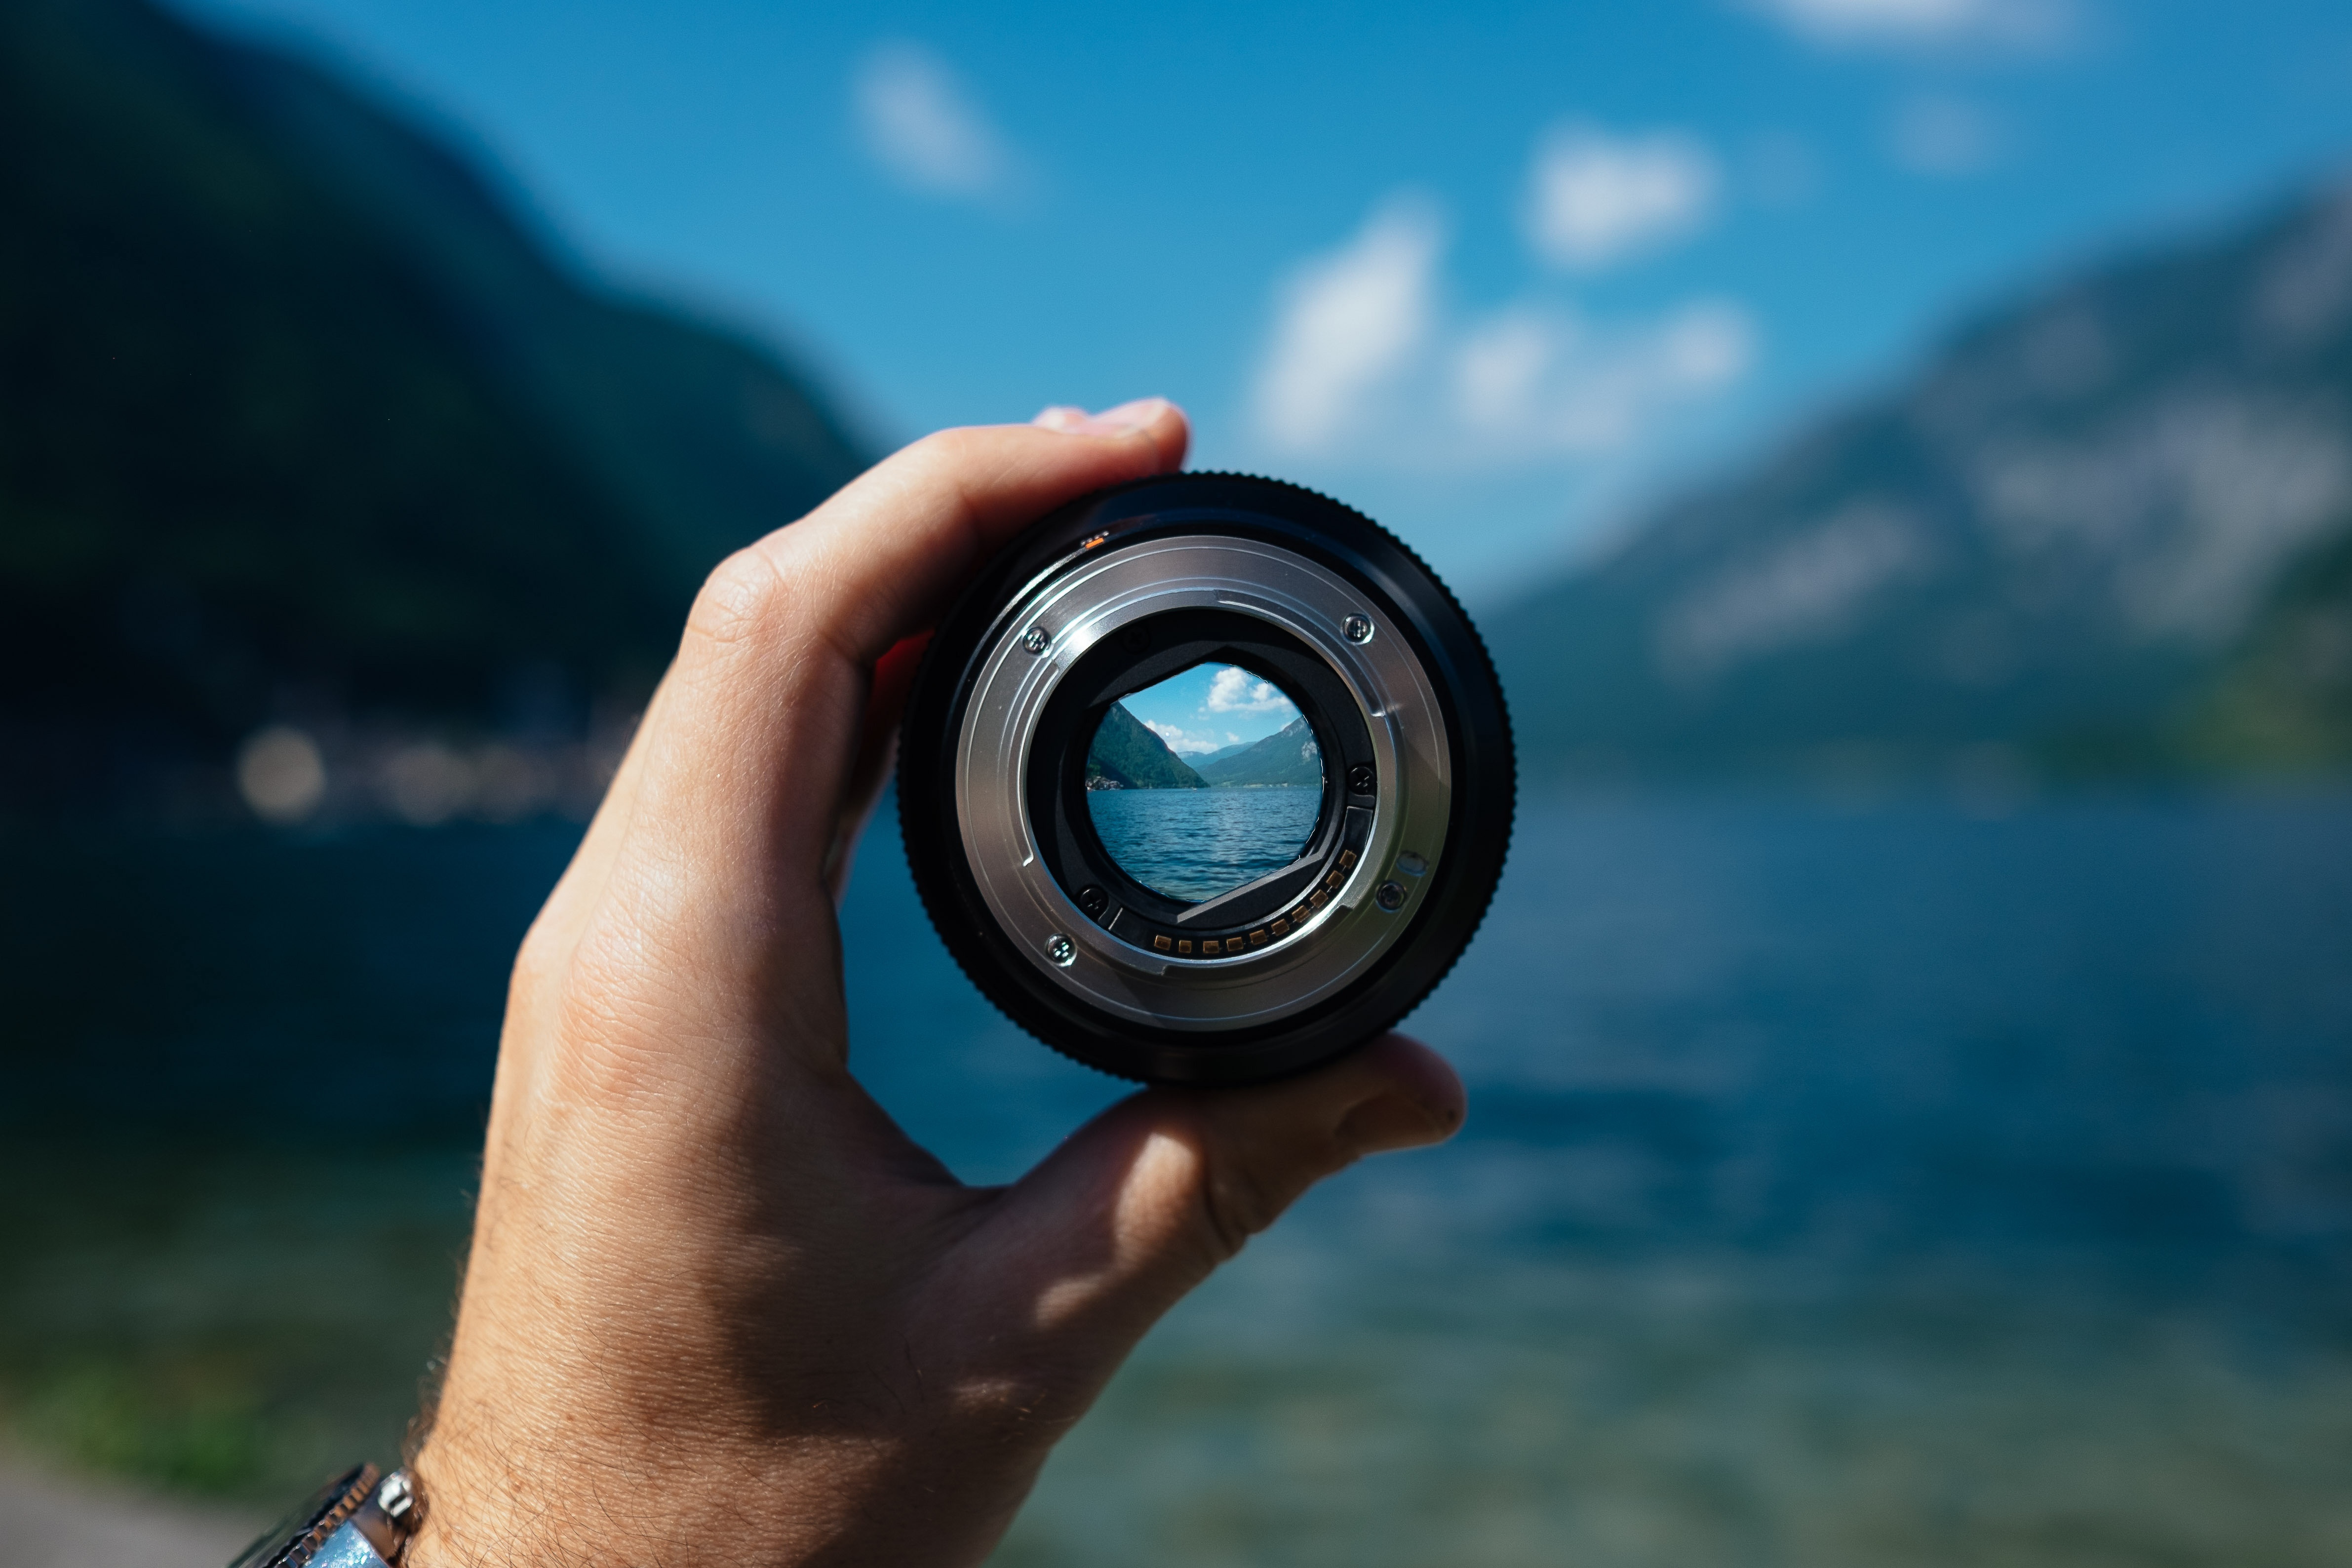
hand, man, light, photography, photographer, green, blue, holding, close up, reflex camera, digital camera, eye, photograph, len, macro photography, atmosphere of earth, computer wallpaper, single lens reflex camera